Nameless Places

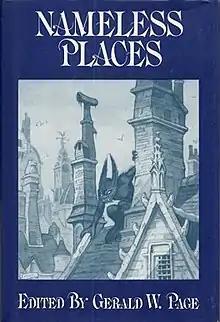
Dust-jacket illustration by Tim Kirk for the original edition.

Nameless Places is an anthology of science fiction, fantasy and horror stories edited by Gerald W. Page. It was released in 1975 by Arkham House in an edition of 4,160 copies. The stories in this volume had not been previously published.